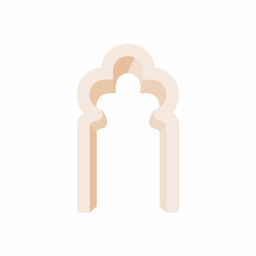
trefoil arch icon in cartoon style on a white background vector